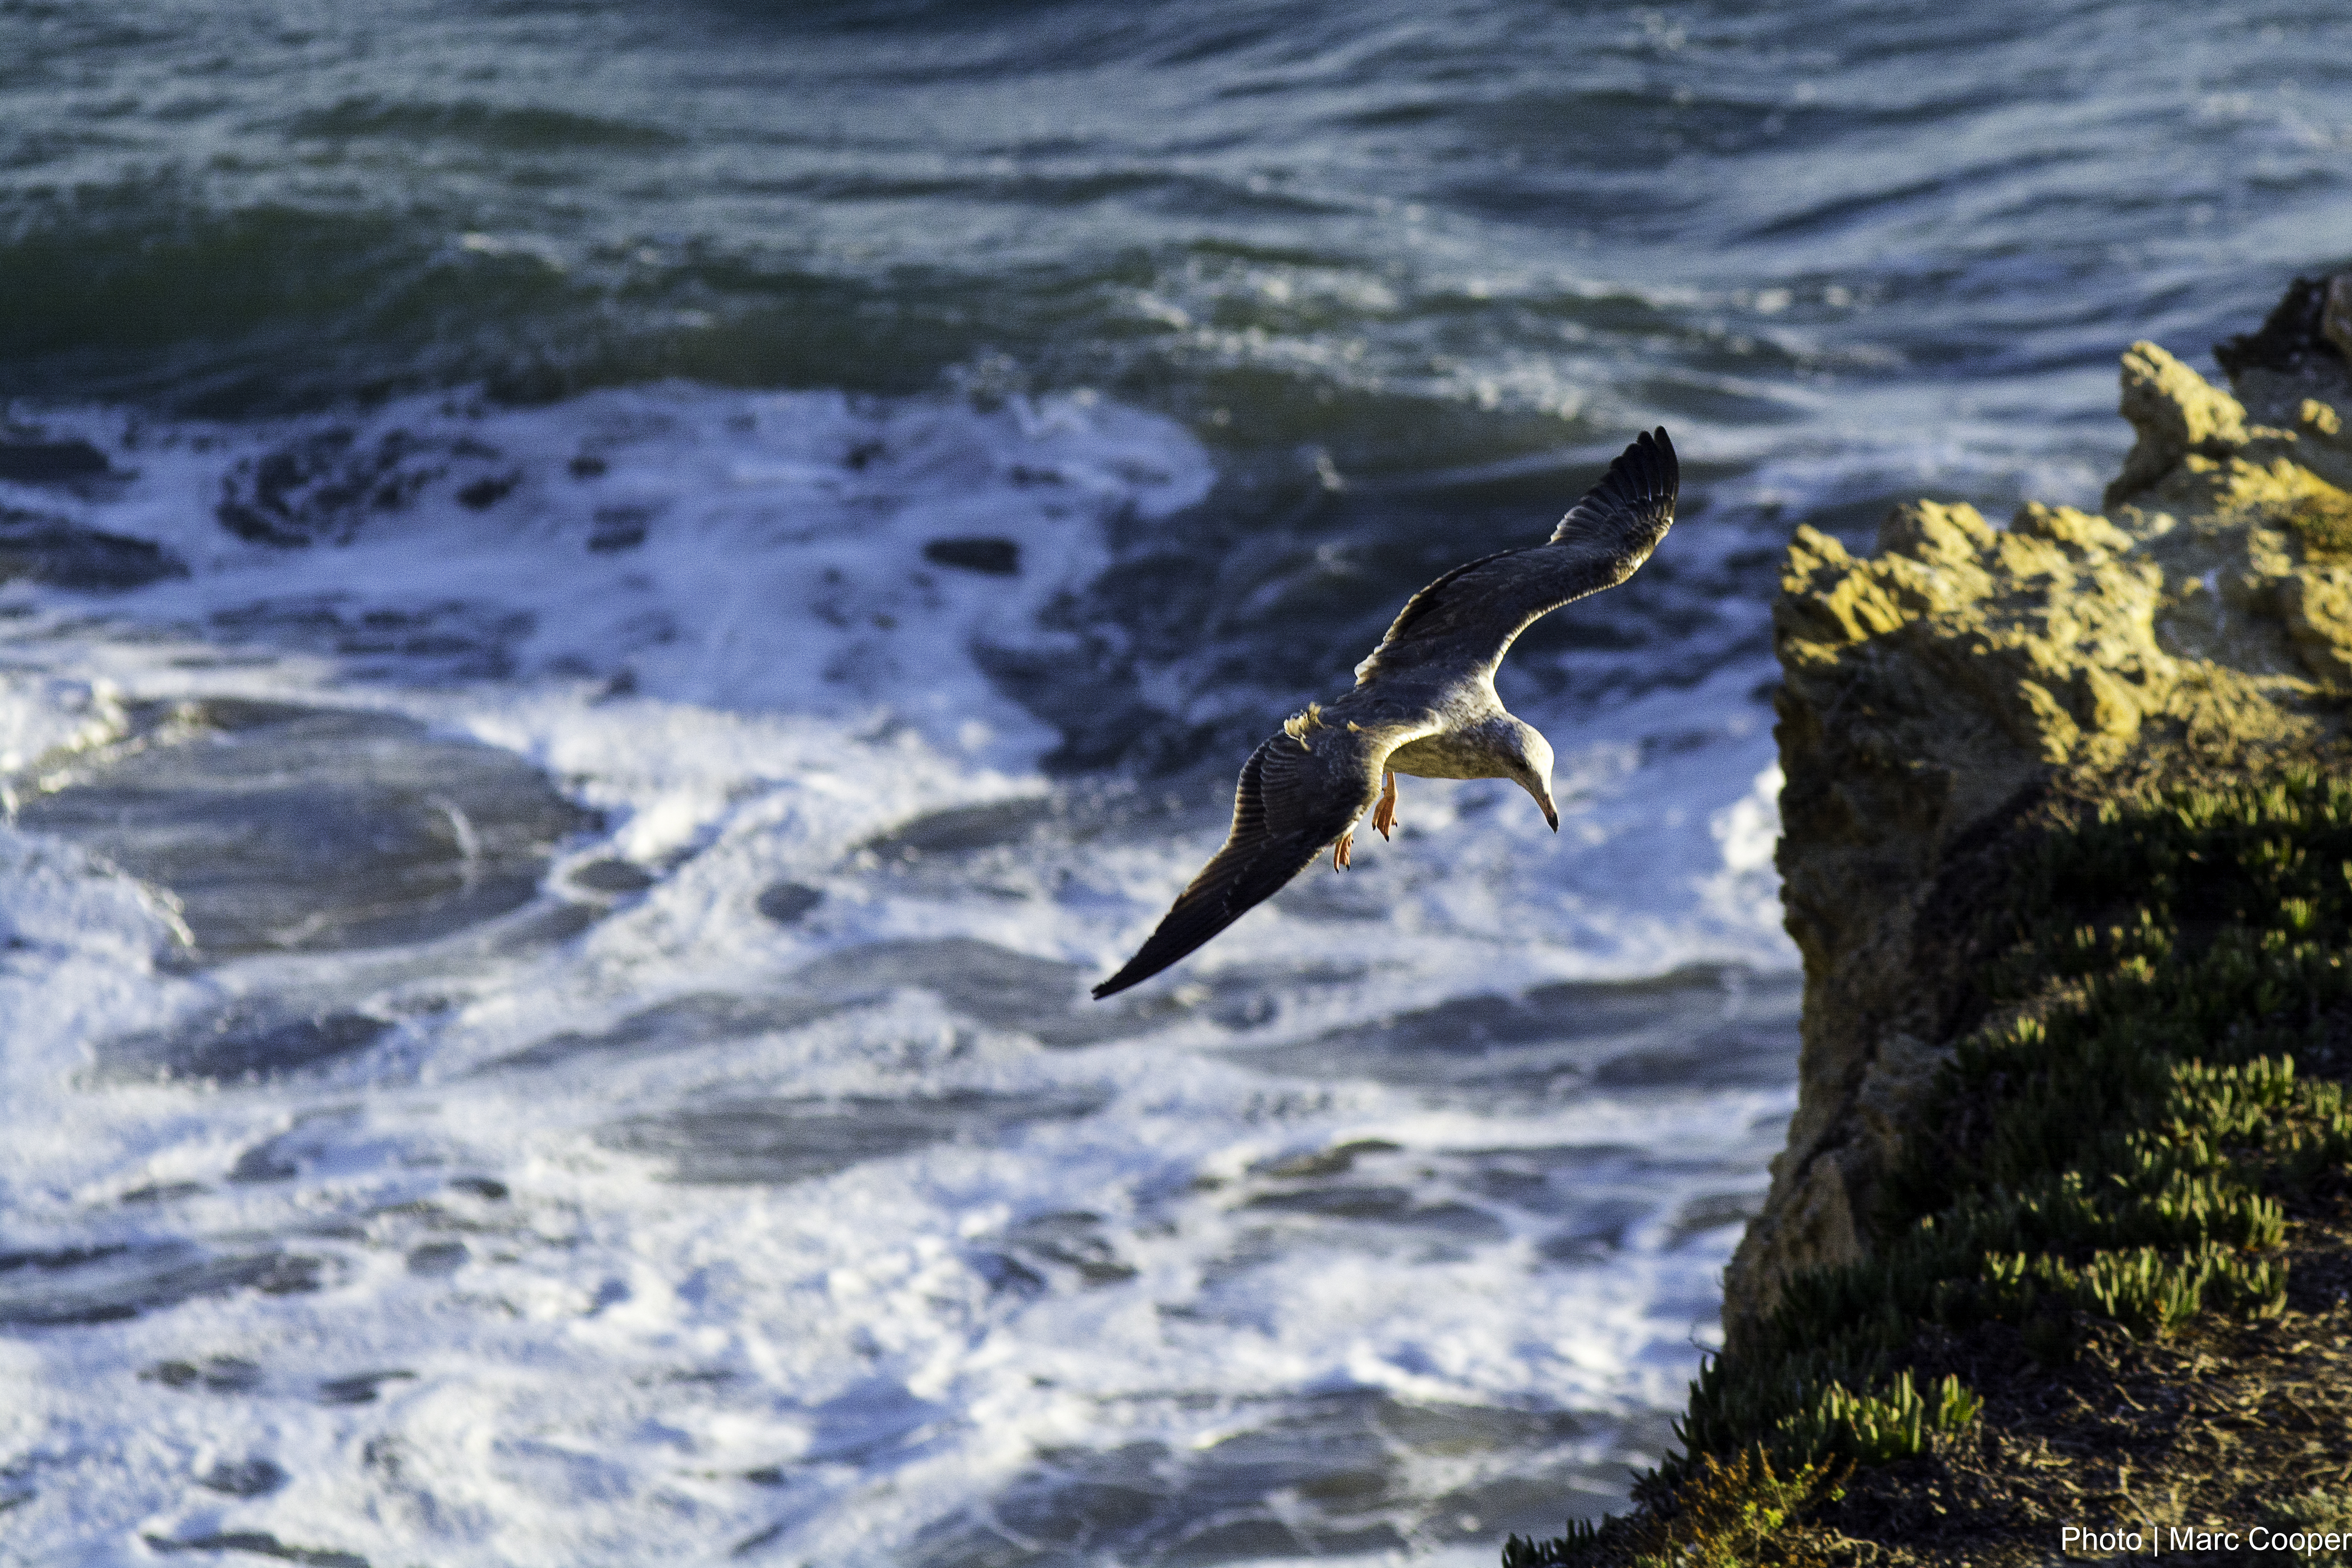
beach, sea, coast, water, ocean, bird, shore, wave, seabird, birds, gulls, seagulls, oceanbirds, rockybeaches, albatross, marine mammal, charadriiformes, wind wave